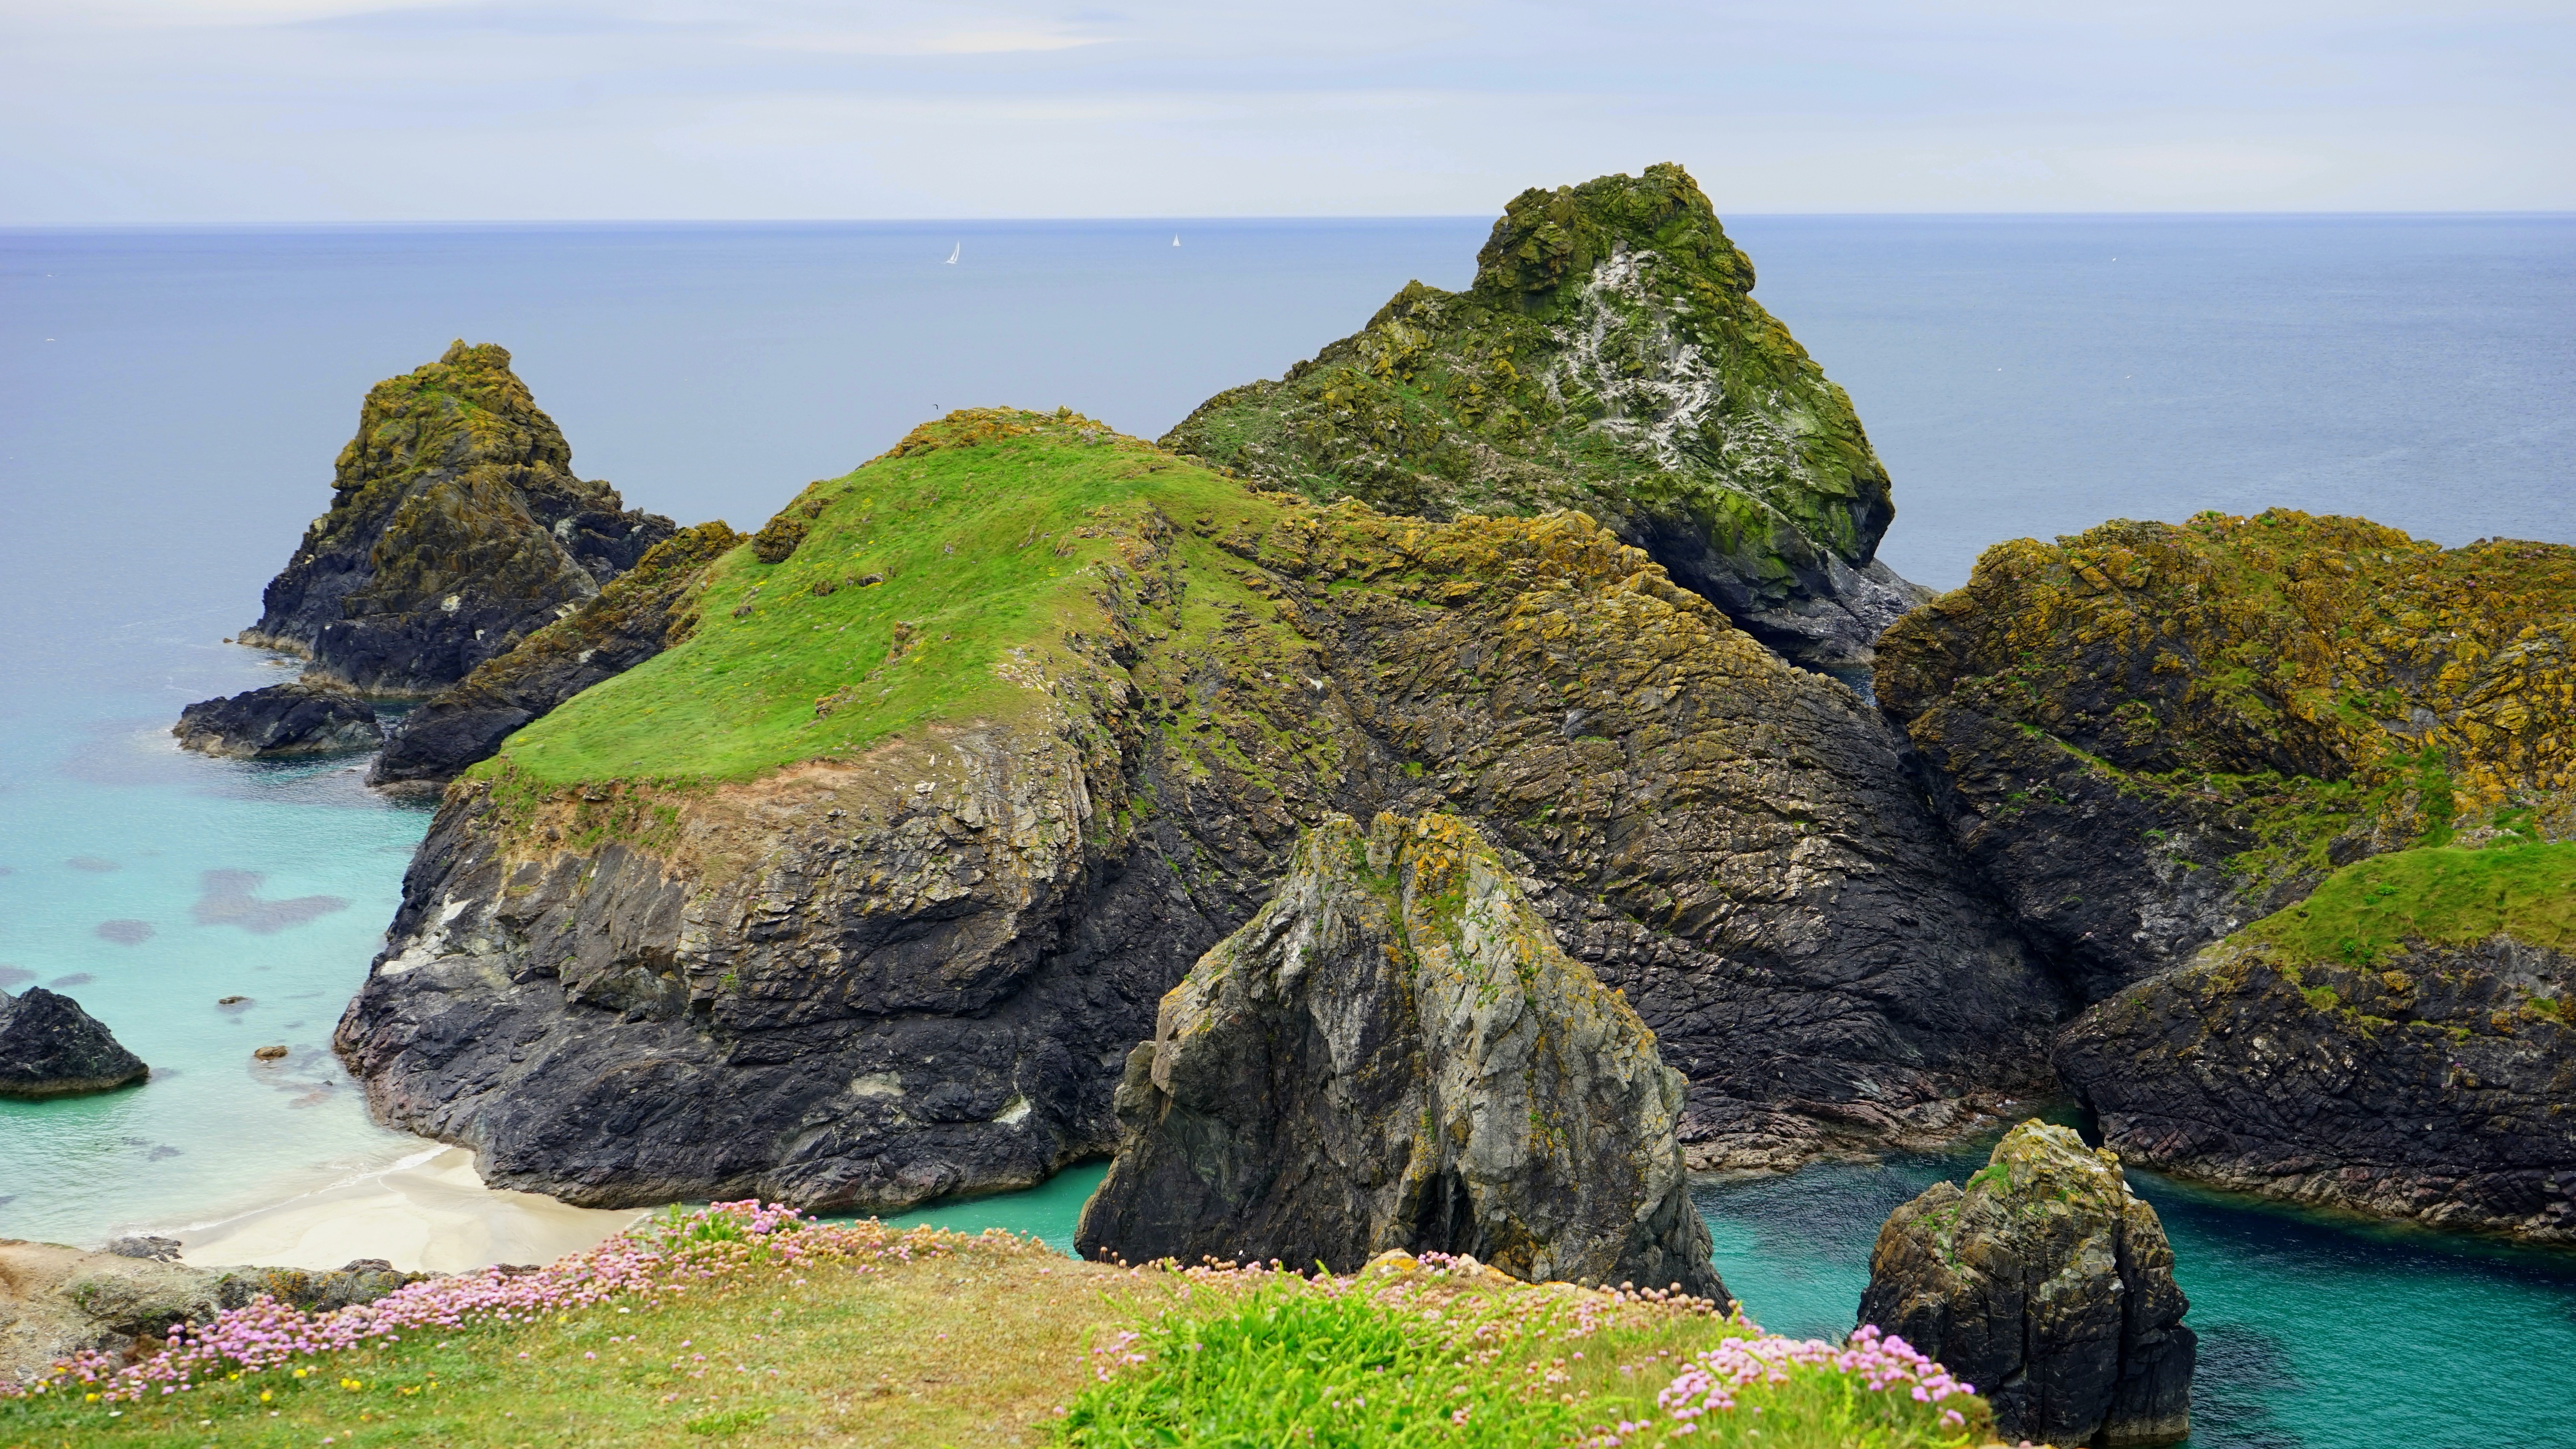
beach, landscape, sea, coast, tree, water, nature, outdoor, sand, rock, ocean, sky, sunshine, sunset, sunlight, shore, wave, summer, vacation, travel, coastline, formation, cliff, seaside, idyllic, surf, cove, relax, paradise, tranquil, scenic, peaceful, seascape, scenery, holiday, bay, island, blue, stack, tourism, terrain, material, body of water, ocean wave, rocks, uk, england, sunny, relaxation, geology, scene, cornwall, cape, destination, islet, landform, beach sand, geographical feature